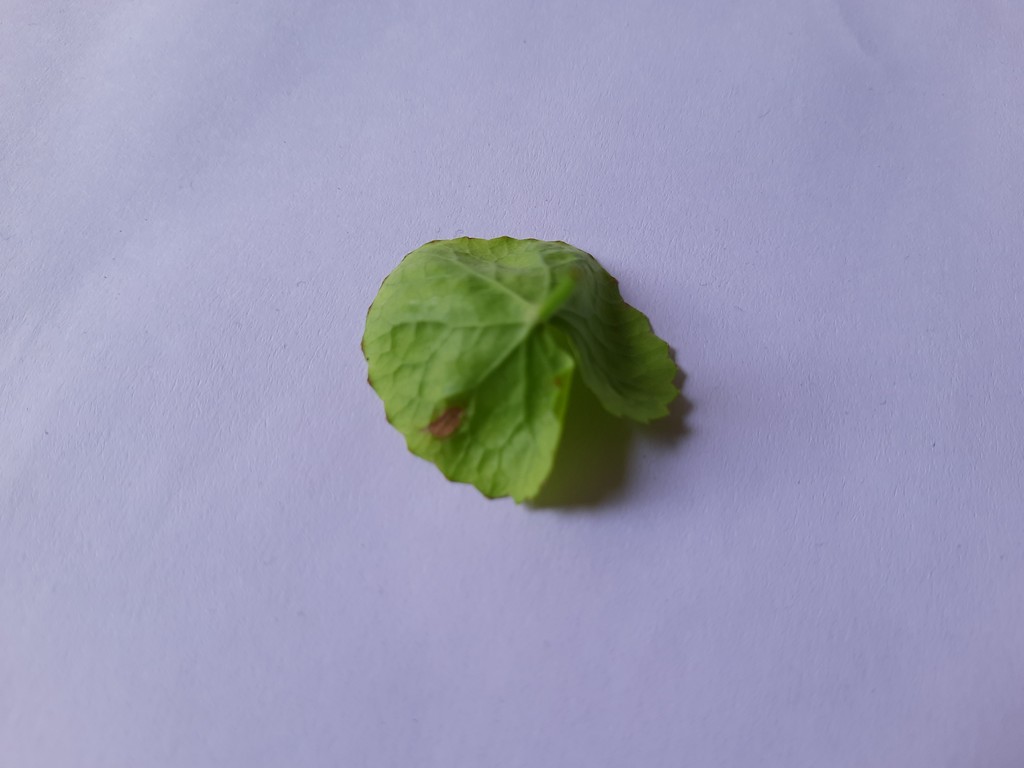
Label: Unhealthy